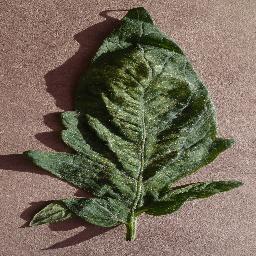
Label: Tomato___Spider_mites Two-spotted_spider_mite